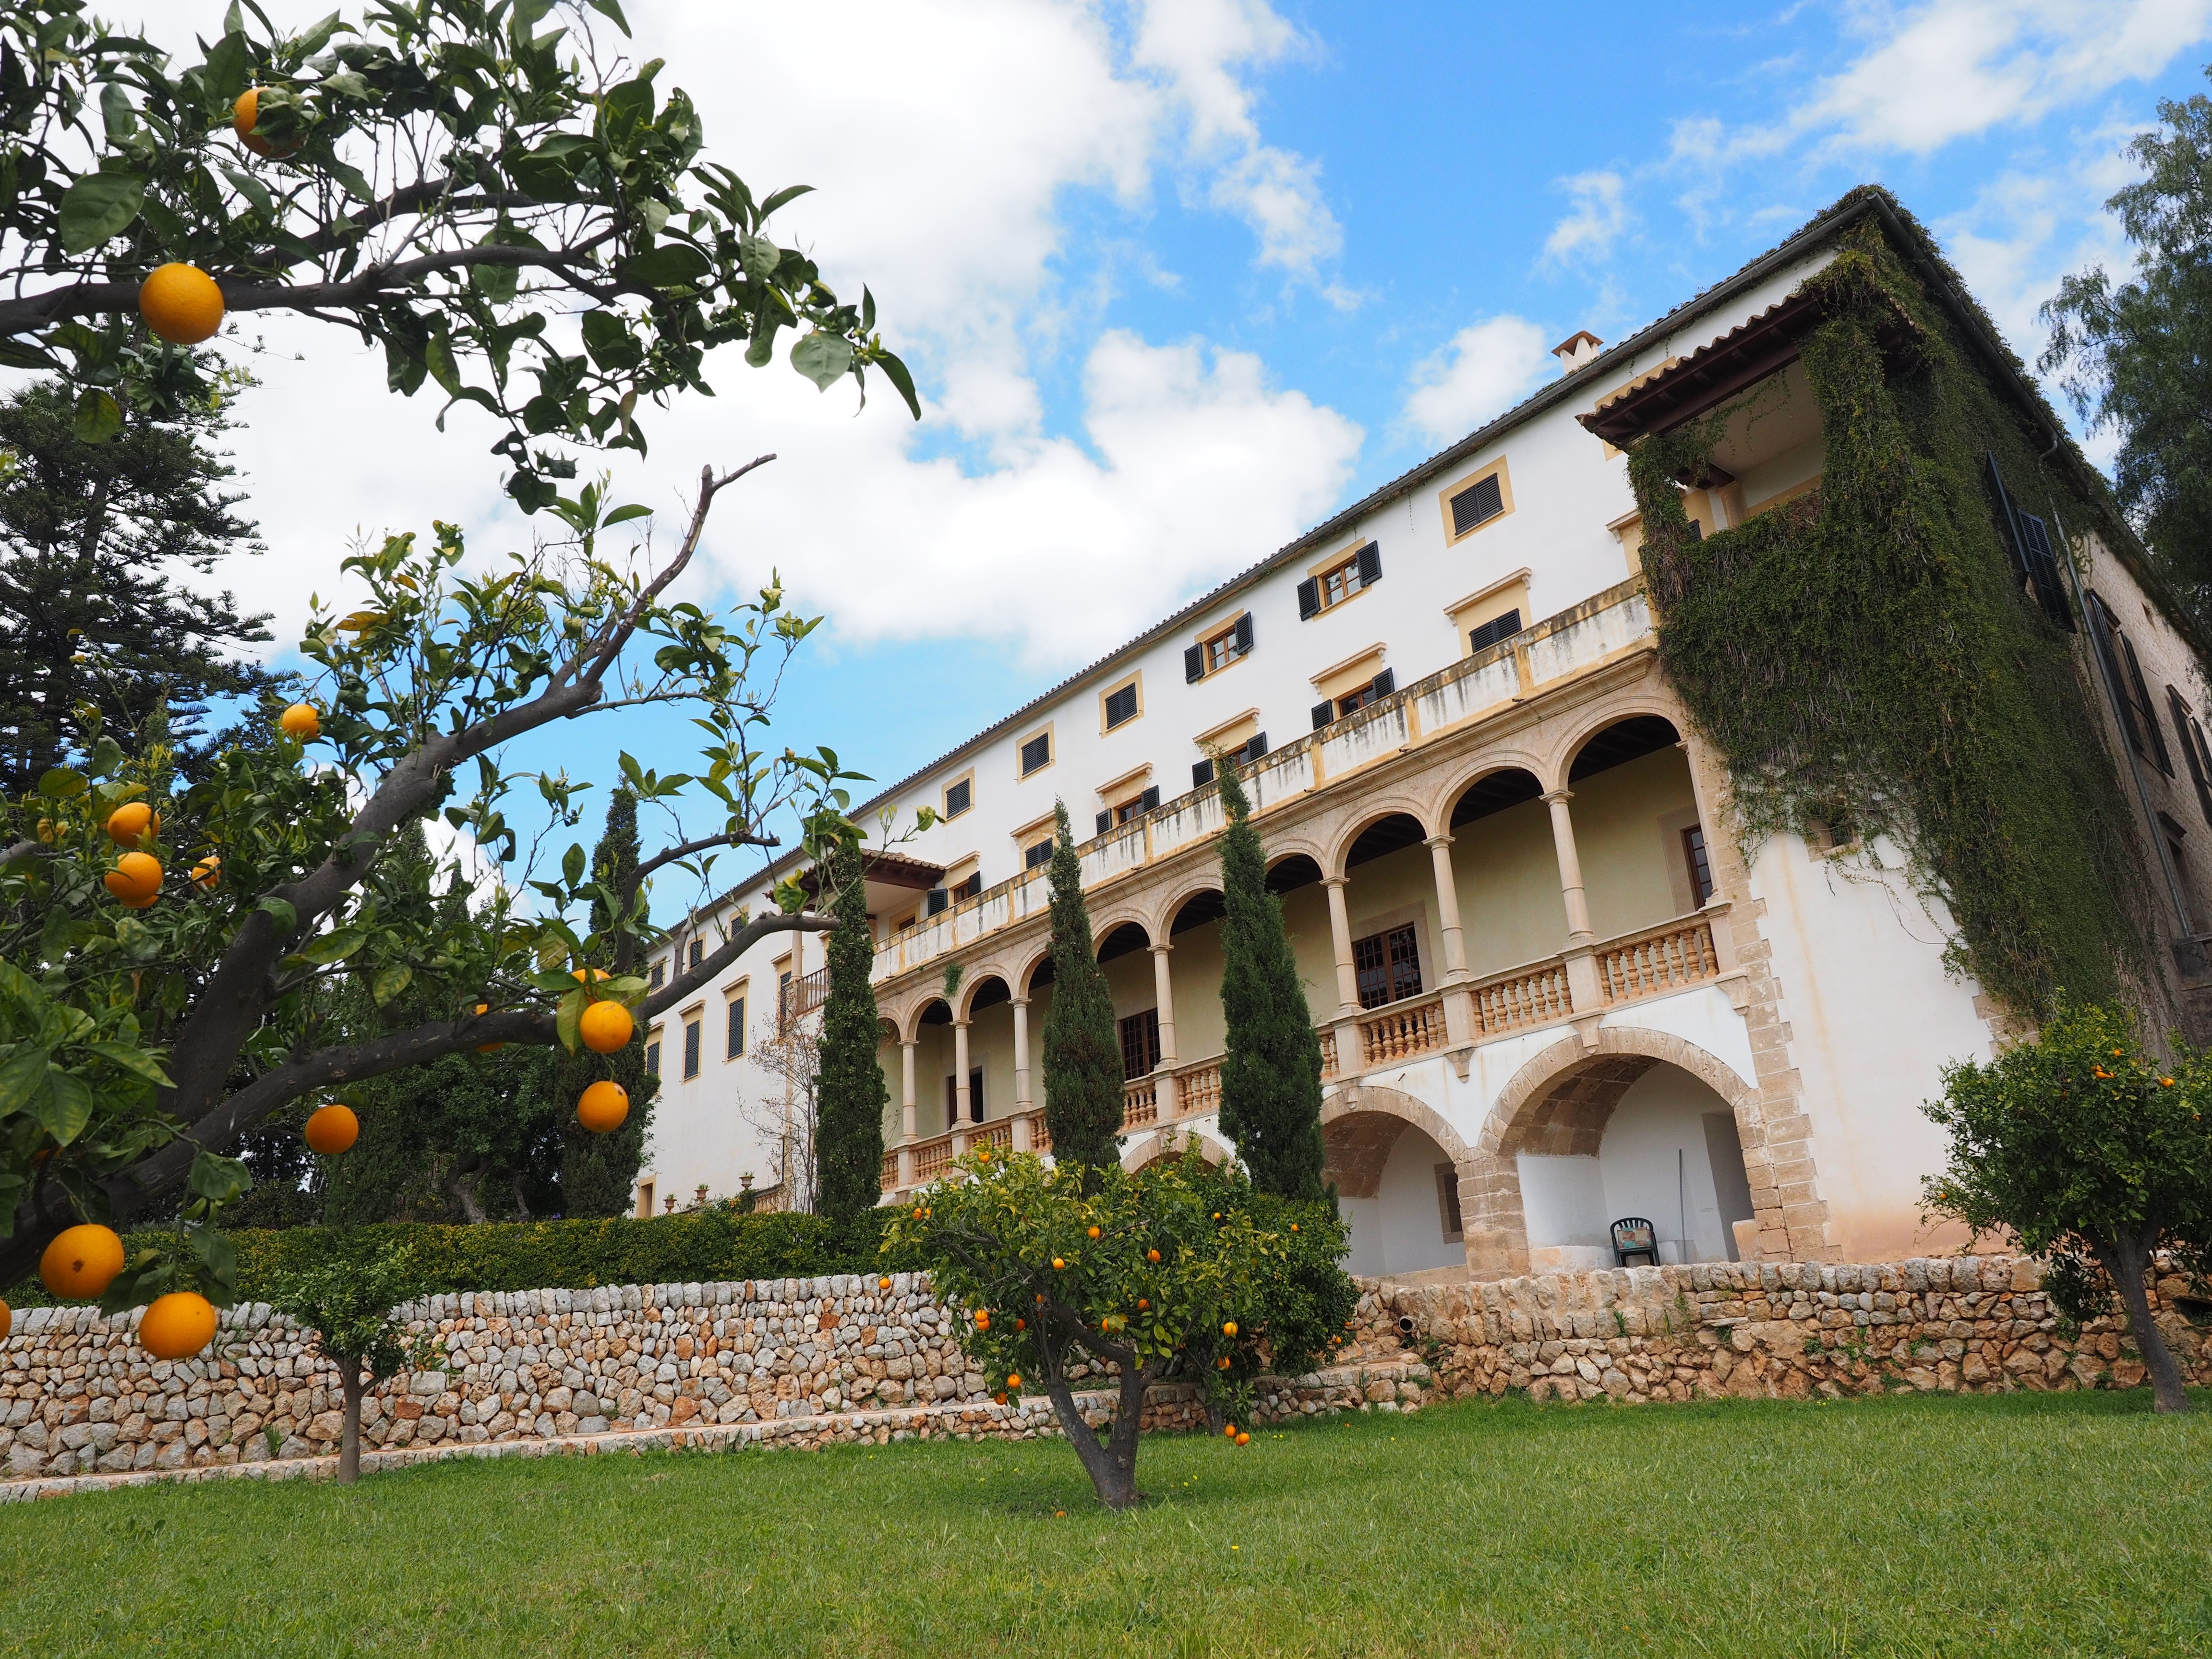
villa, mansion, building, palace, home, village, property, courtyard, monastery, mallorca, estate, historically, hacienda, estate raixa, raixa, bunyola, spanish missions in california